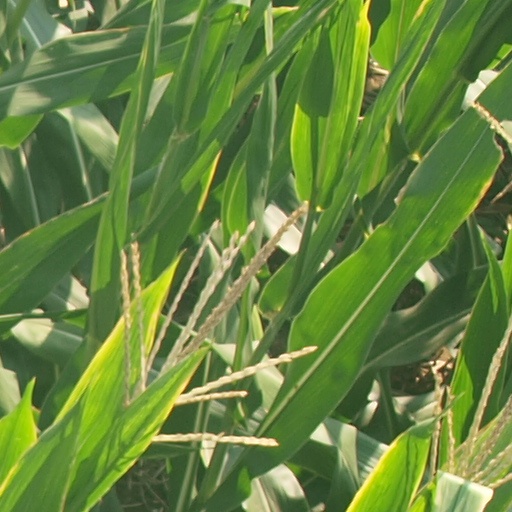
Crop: maize; corn